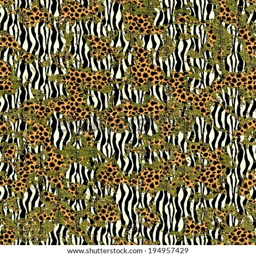
ornate seamless texture in the form of square tiles